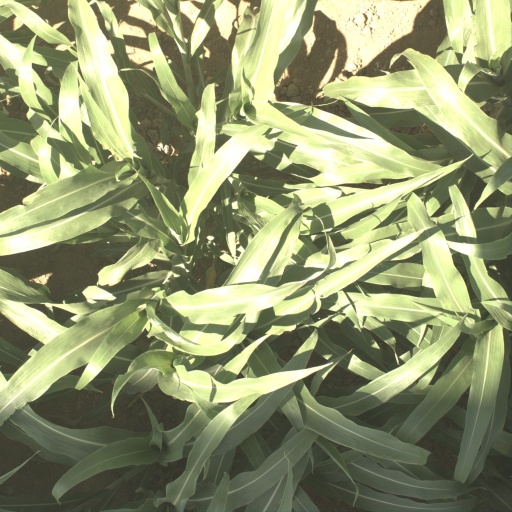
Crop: sorghum